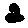
Label: 2